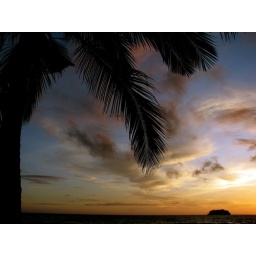
The clouds dance in the sky on evenings like this